Jos Jullien

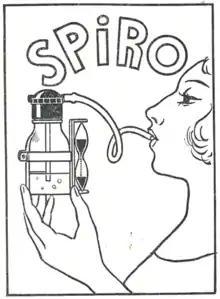
Water Spiroscope of the Dr. Jos Jullien. Extract from the instructions. (patent 793.10 - 1935).

He conducted his first experiments on the waters of Aix les Bains (Savoie) for application in dermatology, but without success. His problem was the conservation of the properties of thermal waters outside the source. This is called the "aging of waters": a thermal water outside the source loses its properties. Why ? Nobody had the answer. He then studied the composition of these waters: minerals, vitamins, radioactivity ... Little by little he became the specialist of thermal waters and understood that the most important element in these waters is plankton. Plankton is a living element that gives the medical properties of waters. When the water is bottled, the physicochemical balance of the water is changed (T°C, Ph, oxygen), the plankton dies and the water loses its properties. He thus founded thermal hydrobiology. In 1946, Adrien Barthélemy bought the small spa town of Molitg-les-Bains in the Pyrénées-Orientales, and contacted Jos Jullien to study the waters of the resort. He wants to commercially exploit the properties of water in the form of derivatives. Jos Jullien becomes the director of the station laboratories which includes a team of about ten people. He is then 69 years old. It identifies a specific plankton of the station that plays a role on the skin. He then appealed to the Marissal couple to strengthen his team and produce a new cosmetic product from plankton. They are developing a method of plankton culture, conservation and integration into a cream. Biotherm (BIOlogy THERMal ) was born. But the wounds of 14-18 Jos Jullien wake up and he can’t follow the research conducted in Molitg as before. It does not appear on the plankton of life patent, even if it is his research that allowed its creation.